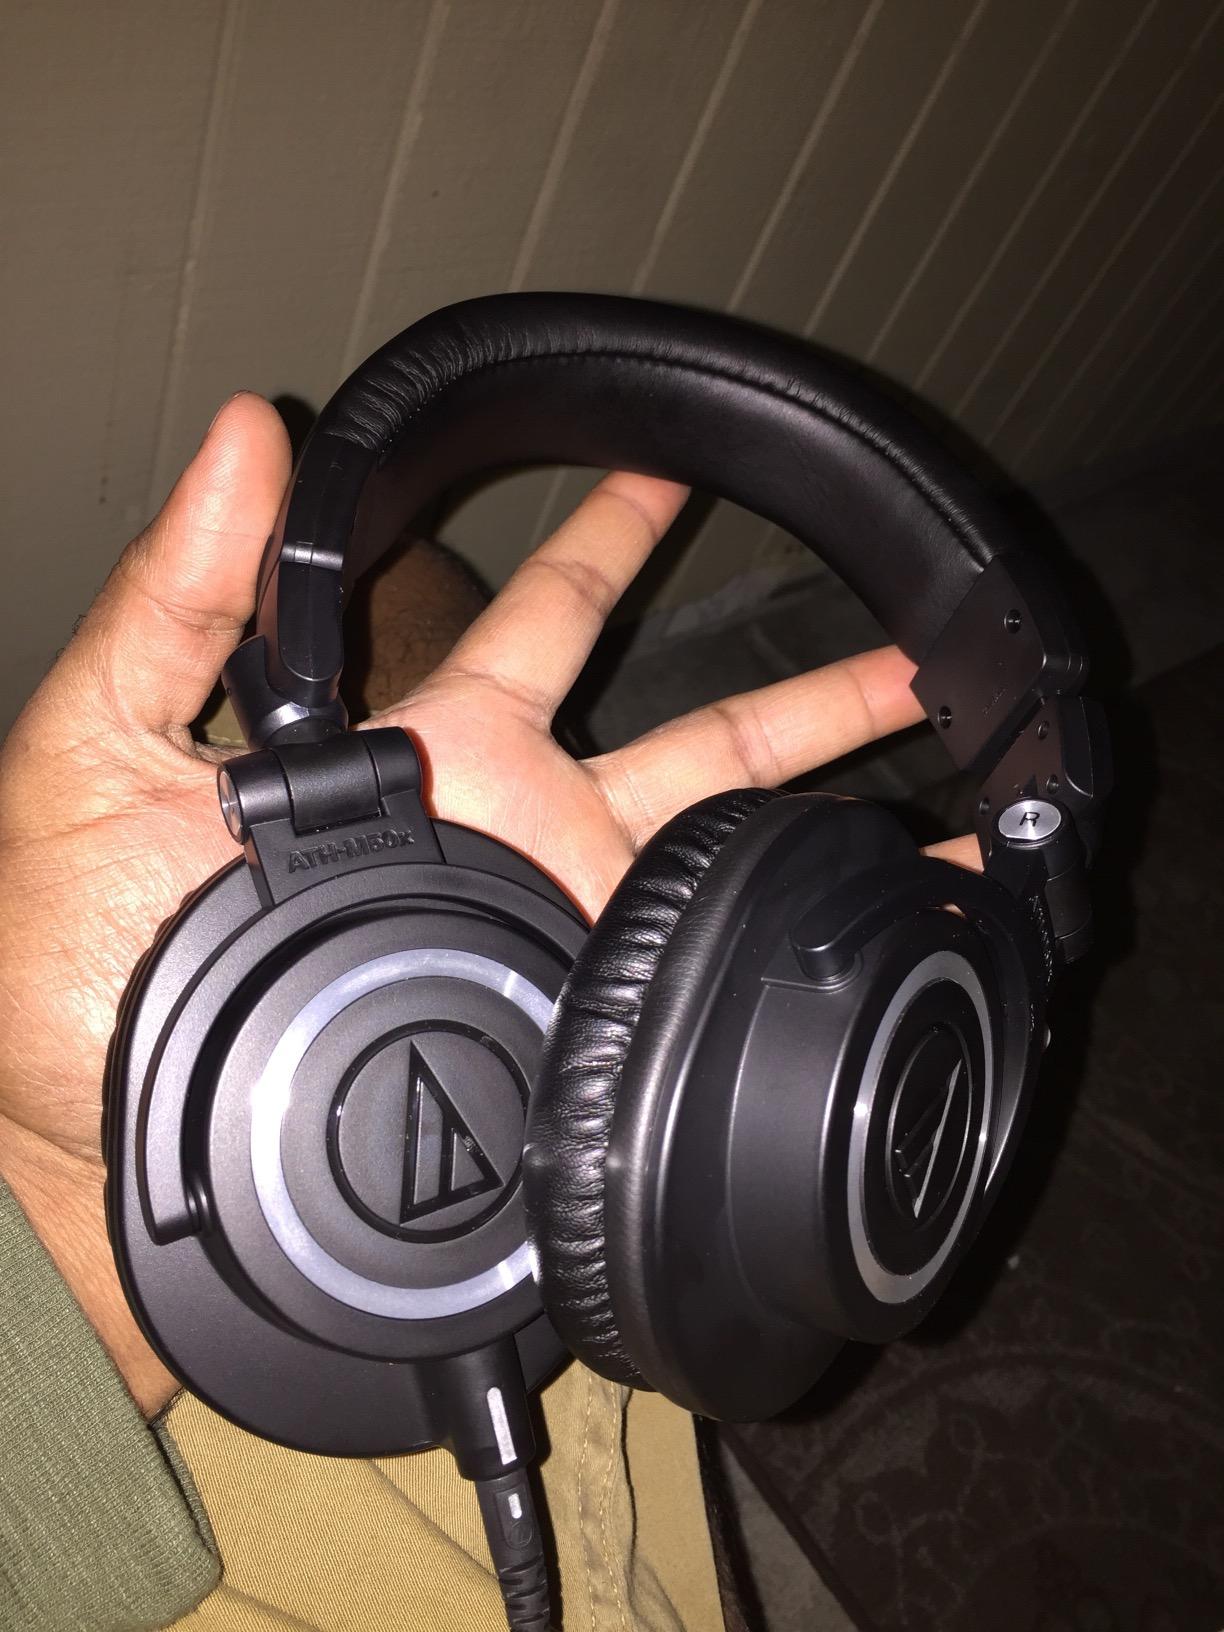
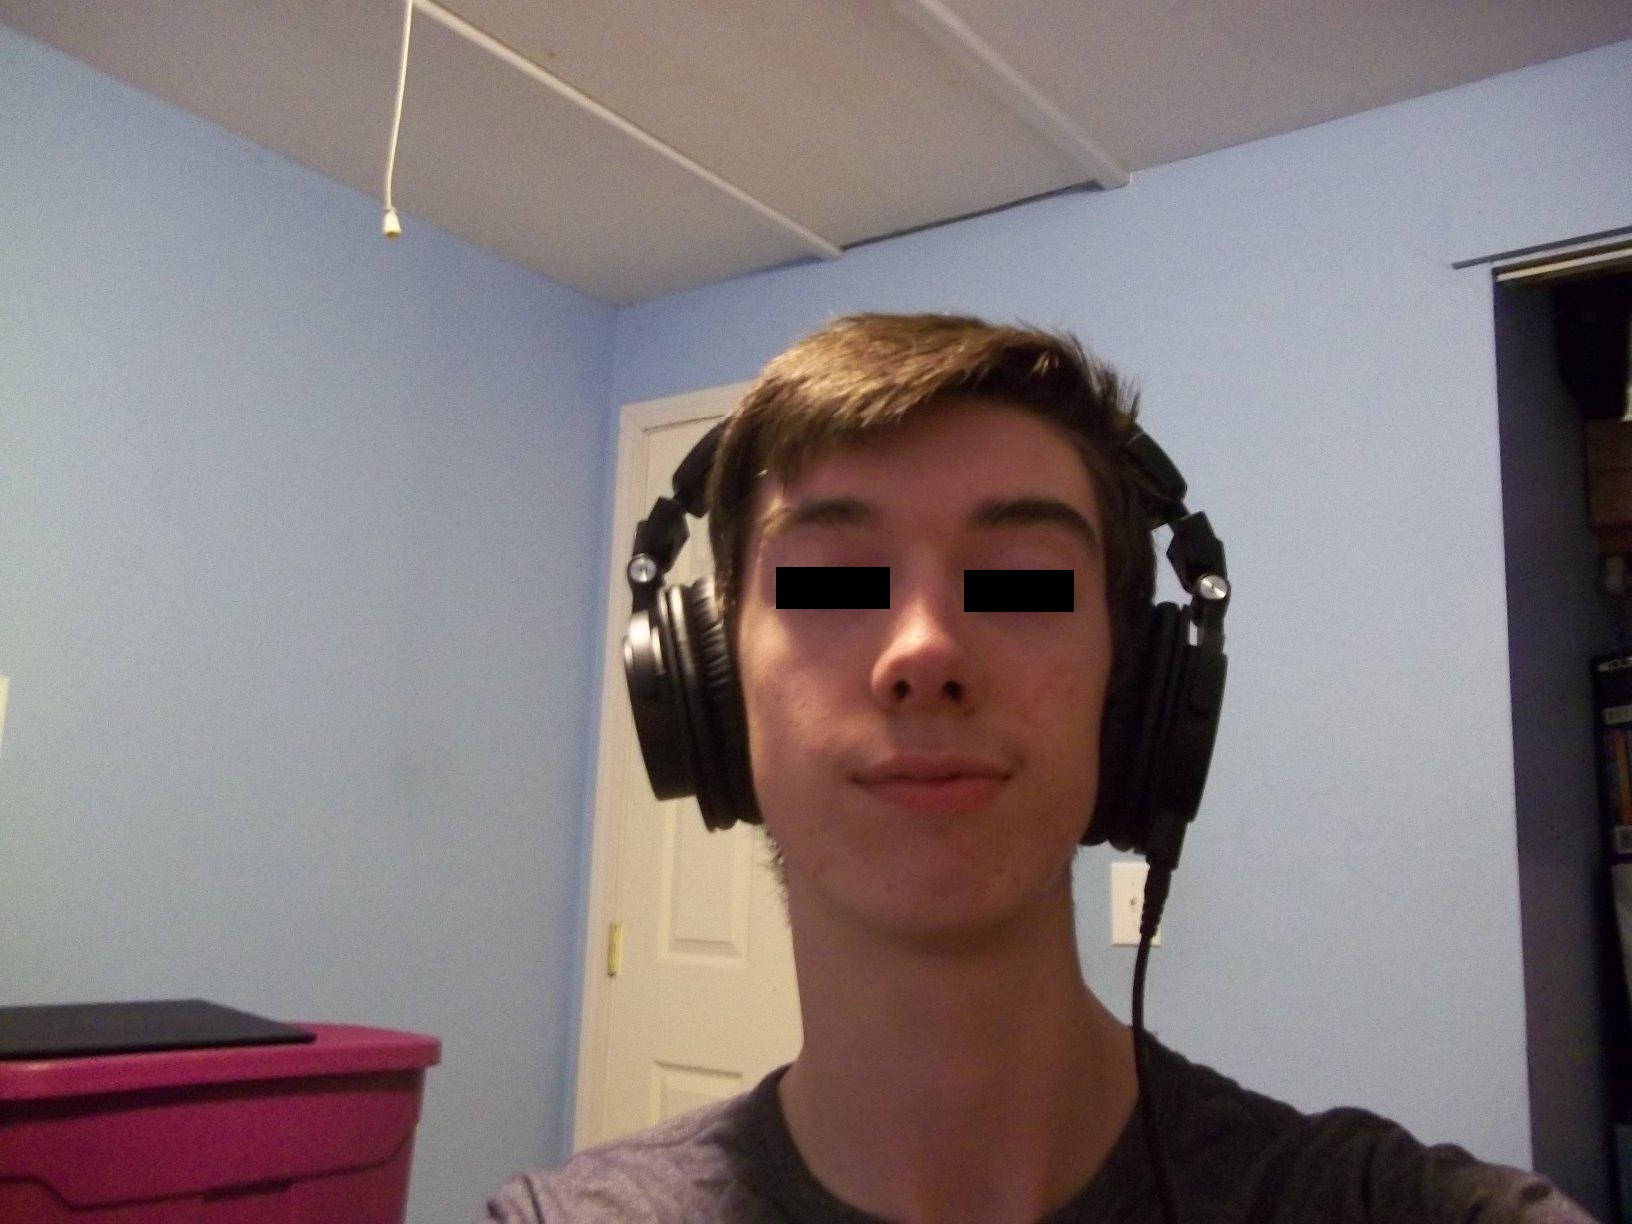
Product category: headphones
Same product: yes